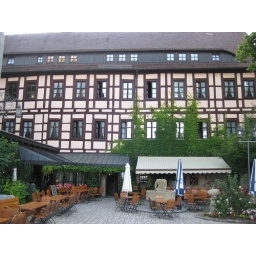
Our room is open window on 3rd floor in middle.